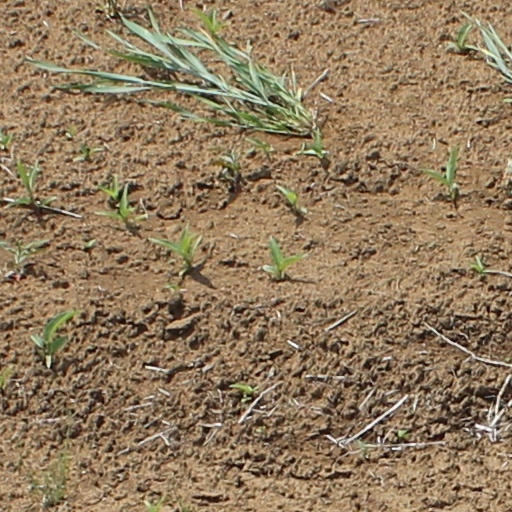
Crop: wheat